Mogao Caves

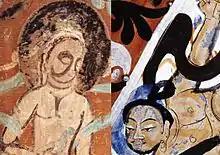
Figures showing shading technique, and on the left, the effect of darkening of the paint used in shading which changed the appearance of the figure.

While Buddhist art is stylistically distinct from secular art, the style of paintings in the caves often reflects that of contemporary secular painting (insofar as we know of this), especially those depicting secular scenes. Donor figures are generally depicted in secular style, and may include secular events associated with them. For example, scenes depicting General Zhang Yichao, who ruled over Dunhuang in a quasi-autonomous manner during the Late Tang period, include a commemoration of his victory over the Tibetans in 848. The portraits of donors increased in size during the period ruled by the Cao family who succeeded the Zhang family. The Caos formed alliances with the Uyghurs (Uyghur Gansu Kingdom and Kingdom of Qocho) and the Saka Kingdom of Khotan and their portraits are featured prominently in some of the caves.